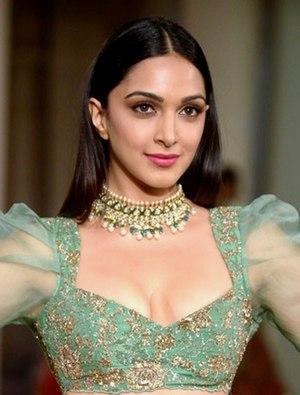
Kiara Advani est une actrice indienne, qui joue dans des films Hindi. Elle fait ses débuts dans la comédie dramatique Fugly en 2014, aux côtés d'acteurs novices comme Mohit Marwah, Vijender Singh, Arfi Lamba et Jimmy Shergill. Le film, sorti le 13 juin 2014, est dirigé par Kabir Sadanand et produit par Ashvini Yardi et Alka Bhatia.